Eddie Rickenbacker

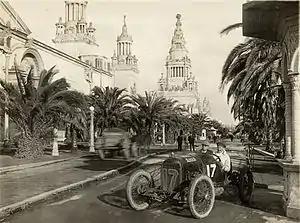
Rickenbacker at the 1915 American Grand Prize at San Francisco

To draw attention to his company's car, Rickenbacker entered a 25-mile race in Red Oak, Iowa. He failed to finish in his first automobile race after crashing through an outer fence. That summer, Rickenbacker went on to win most of the dirt track races he entered, including five of six races at Omaha's Aksarben Festival in October. When reporting on races, newspapers misspelled his name as Reichenbaugh, Reichenbacher, or Reichenberger, before settling on Rickenbacker.